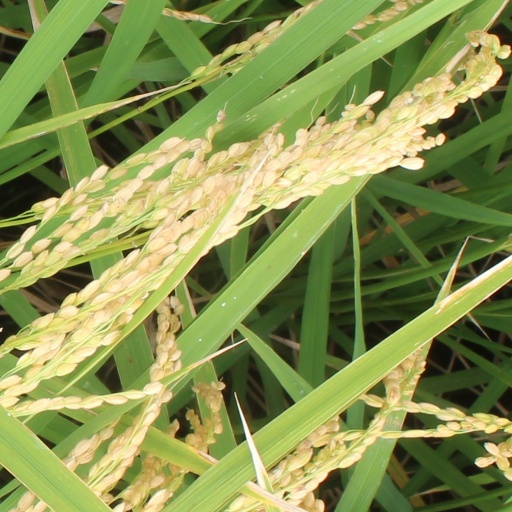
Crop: rice